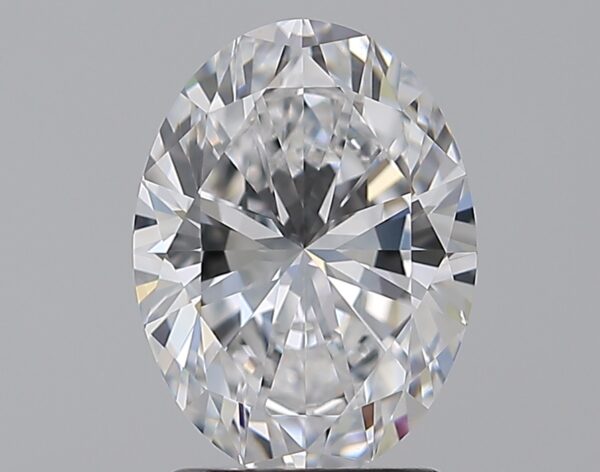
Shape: oval
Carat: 2.01
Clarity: VVS2
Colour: D
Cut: EX
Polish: EX
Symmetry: EX
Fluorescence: F
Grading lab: GIA
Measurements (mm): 9.68 x 7.21 x 4.54